Guerrillerismo

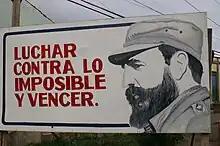
Billboard of Fidel Castro in Cuba, with the phrase (translated in English): "Fight against the impossible and win", embodying "guerrillerista" rhetoric which emphases struggle.

Guerrillerismo, is a Spanish word, sometimes translated into English as guerrilla mentality or guerrilla ethos, which refers to a style of political action and rhetoric that has been heavily promoted by the Cuban government since the Cuban Revolution. It promotes passion and selflessness as a means to solve social problems, rather than methodical planning or institution building. The term is in reference to the guerrillas of the Cuban Revolution who are praised as the original models of "guerrillerismo". The rhetorical use of guerrillerismo in describing economic planning, often alludes to how Cuban economic plans are part of the same militant struggle that the Cuban Revolution was itself a part of; thus justifying the militarization of economic activities.